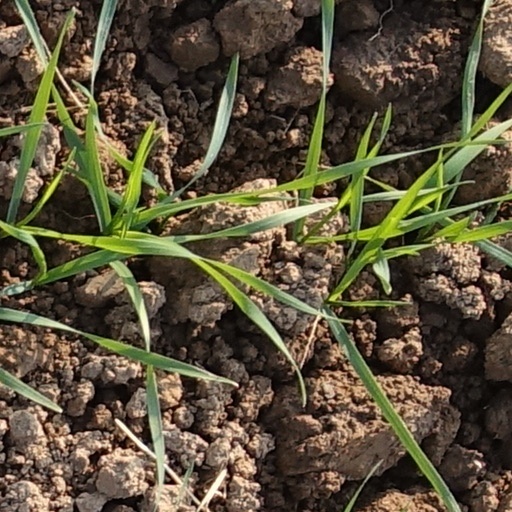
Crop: wheat